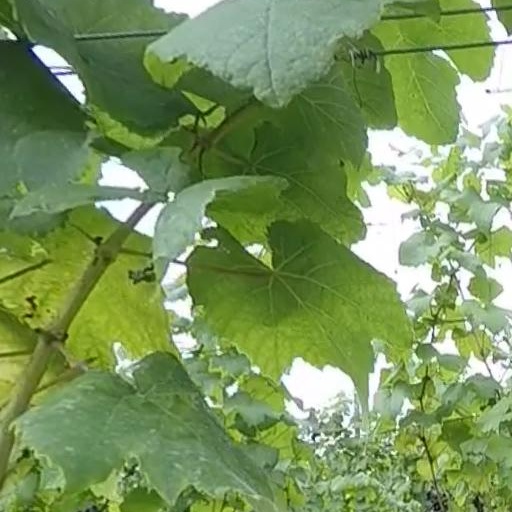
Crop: grape